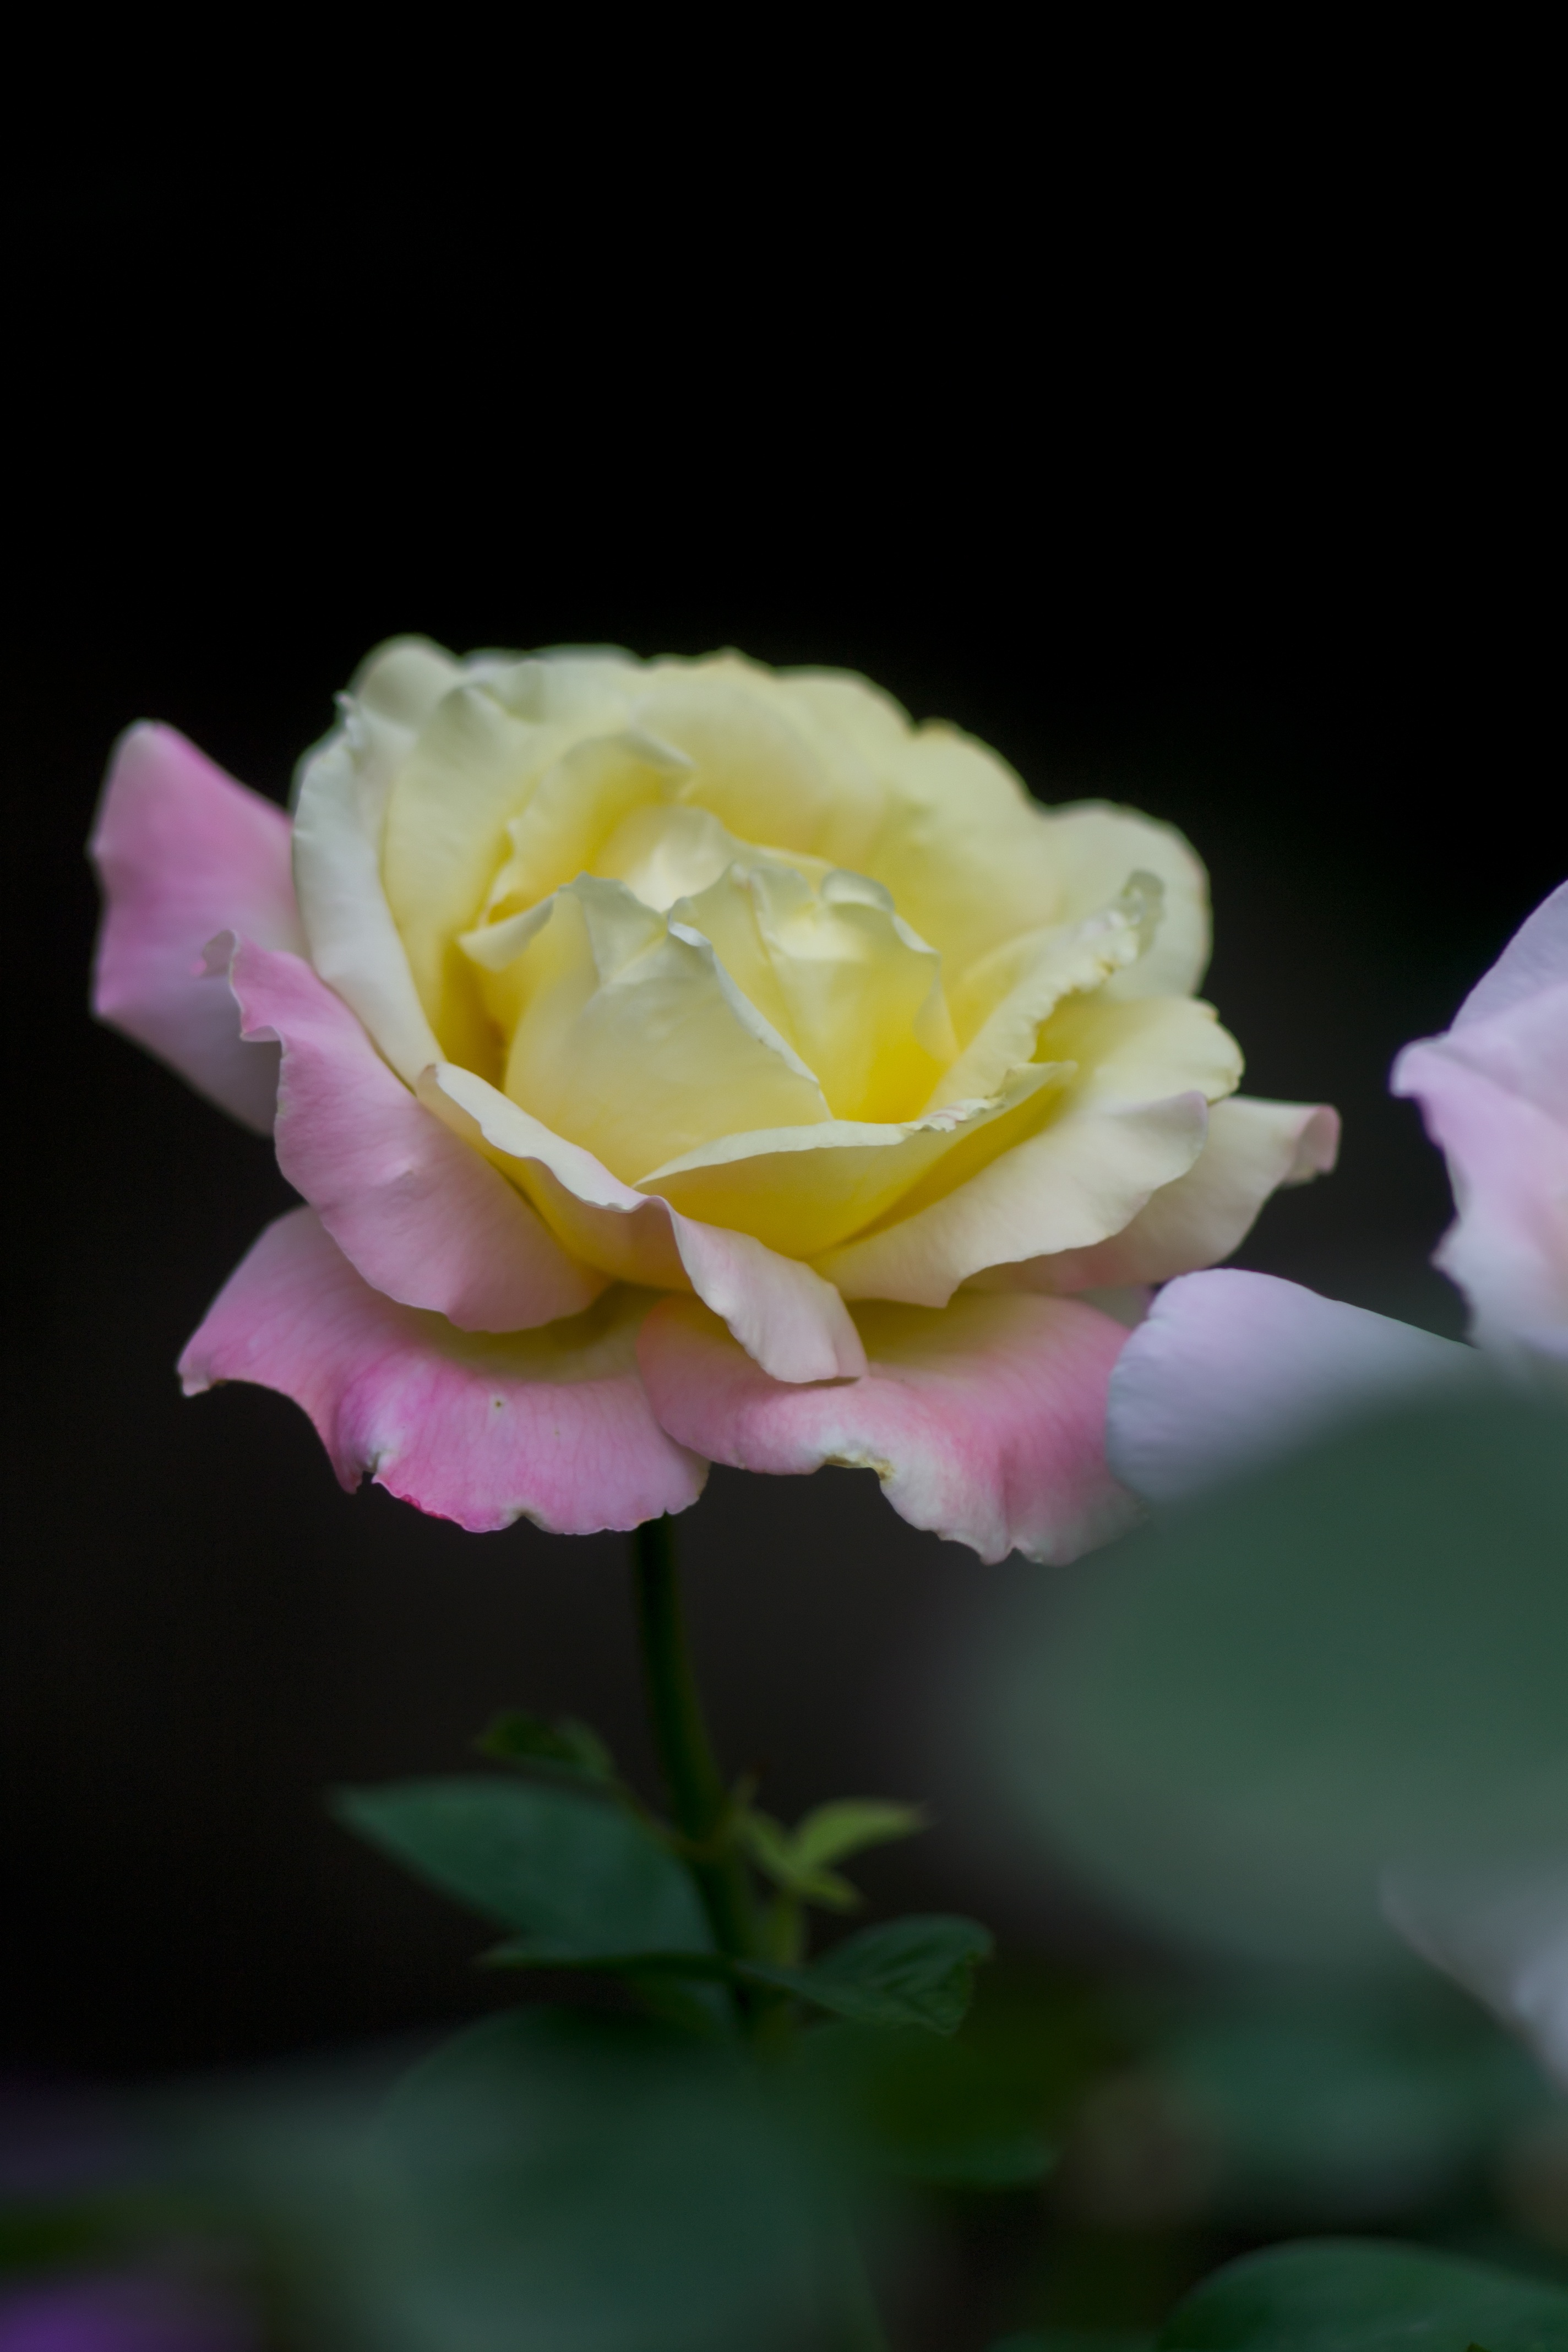
blossom, plant, flower, petal, rose, yellow, pink, flora, close up, macro photography, flowering plant, garden roses, rose family, plant stem, land plant